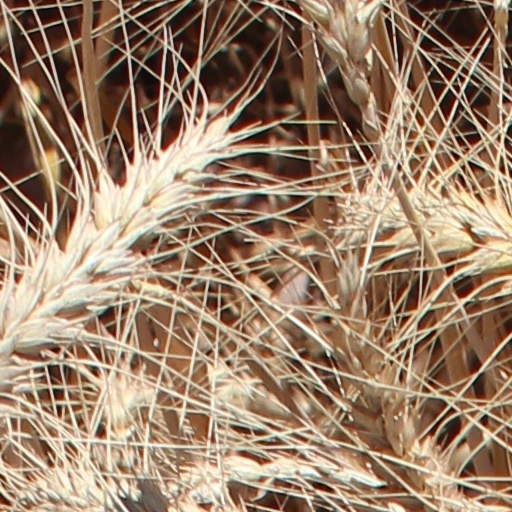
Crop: wheat